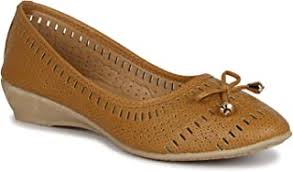
Label: Ballet Flat